Mang0

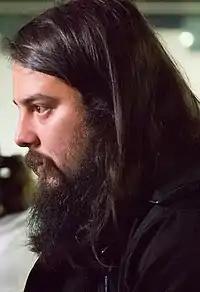
Marquez in 2017

Joseph Manuel Marquez, (born December 10, 1991) known by his gamertag Mango (also stylized Mang0 or MaNg0), is an American professional "Super Smash Bros. Melee" player and streamer from Norwalk, California. Known for his aggressive, high-risk playstyle, he is widely considered one of the game's greatest players of all time, and is one of the "Five Gods" of "Melee", along with Adam "Armada" Lindgren, Jason "Mew2King" Zimmerman, Juan "Hungrybox" Debiedma and Kevin "PPMD" Nanney. Marquez began his career playing Jigglypuff; however, he has primarily played Falco and Fox since 2011, and is largely regarded as the best Falco player, and one of the best Fox players in "Melee".